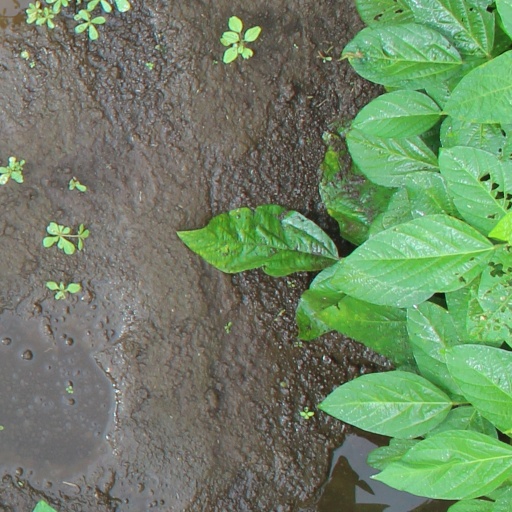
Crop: soybean